Fortune Island (Philippines)

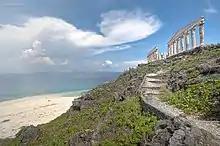
The "ruins" on the island patterned after Ancient Greek architecture ruins.

Fortune Island was once a private island owned by Laurentina Pestano. It was turned over to the government and the island is now owned by José Antonio Leviste, a former governor of Batangas. Leviste opened the Fortune Island Resort Club on the island in 1995. The beach resort was built along a stretch of pristine white sand. Several rest houses face the water. The resort features a salt water swimming pool, clubhouse, cabana, basketball court, helipad, desalinator for freshwater consumption, and a small serpentarium, a reptile zoo for snakes. The beach also has an acropolis with Grecian pillars and statues on the edge of the island overlooking the sea. There is also a museum dedicated to the "San Diego", a Spanish warship that sank off the island (see below).